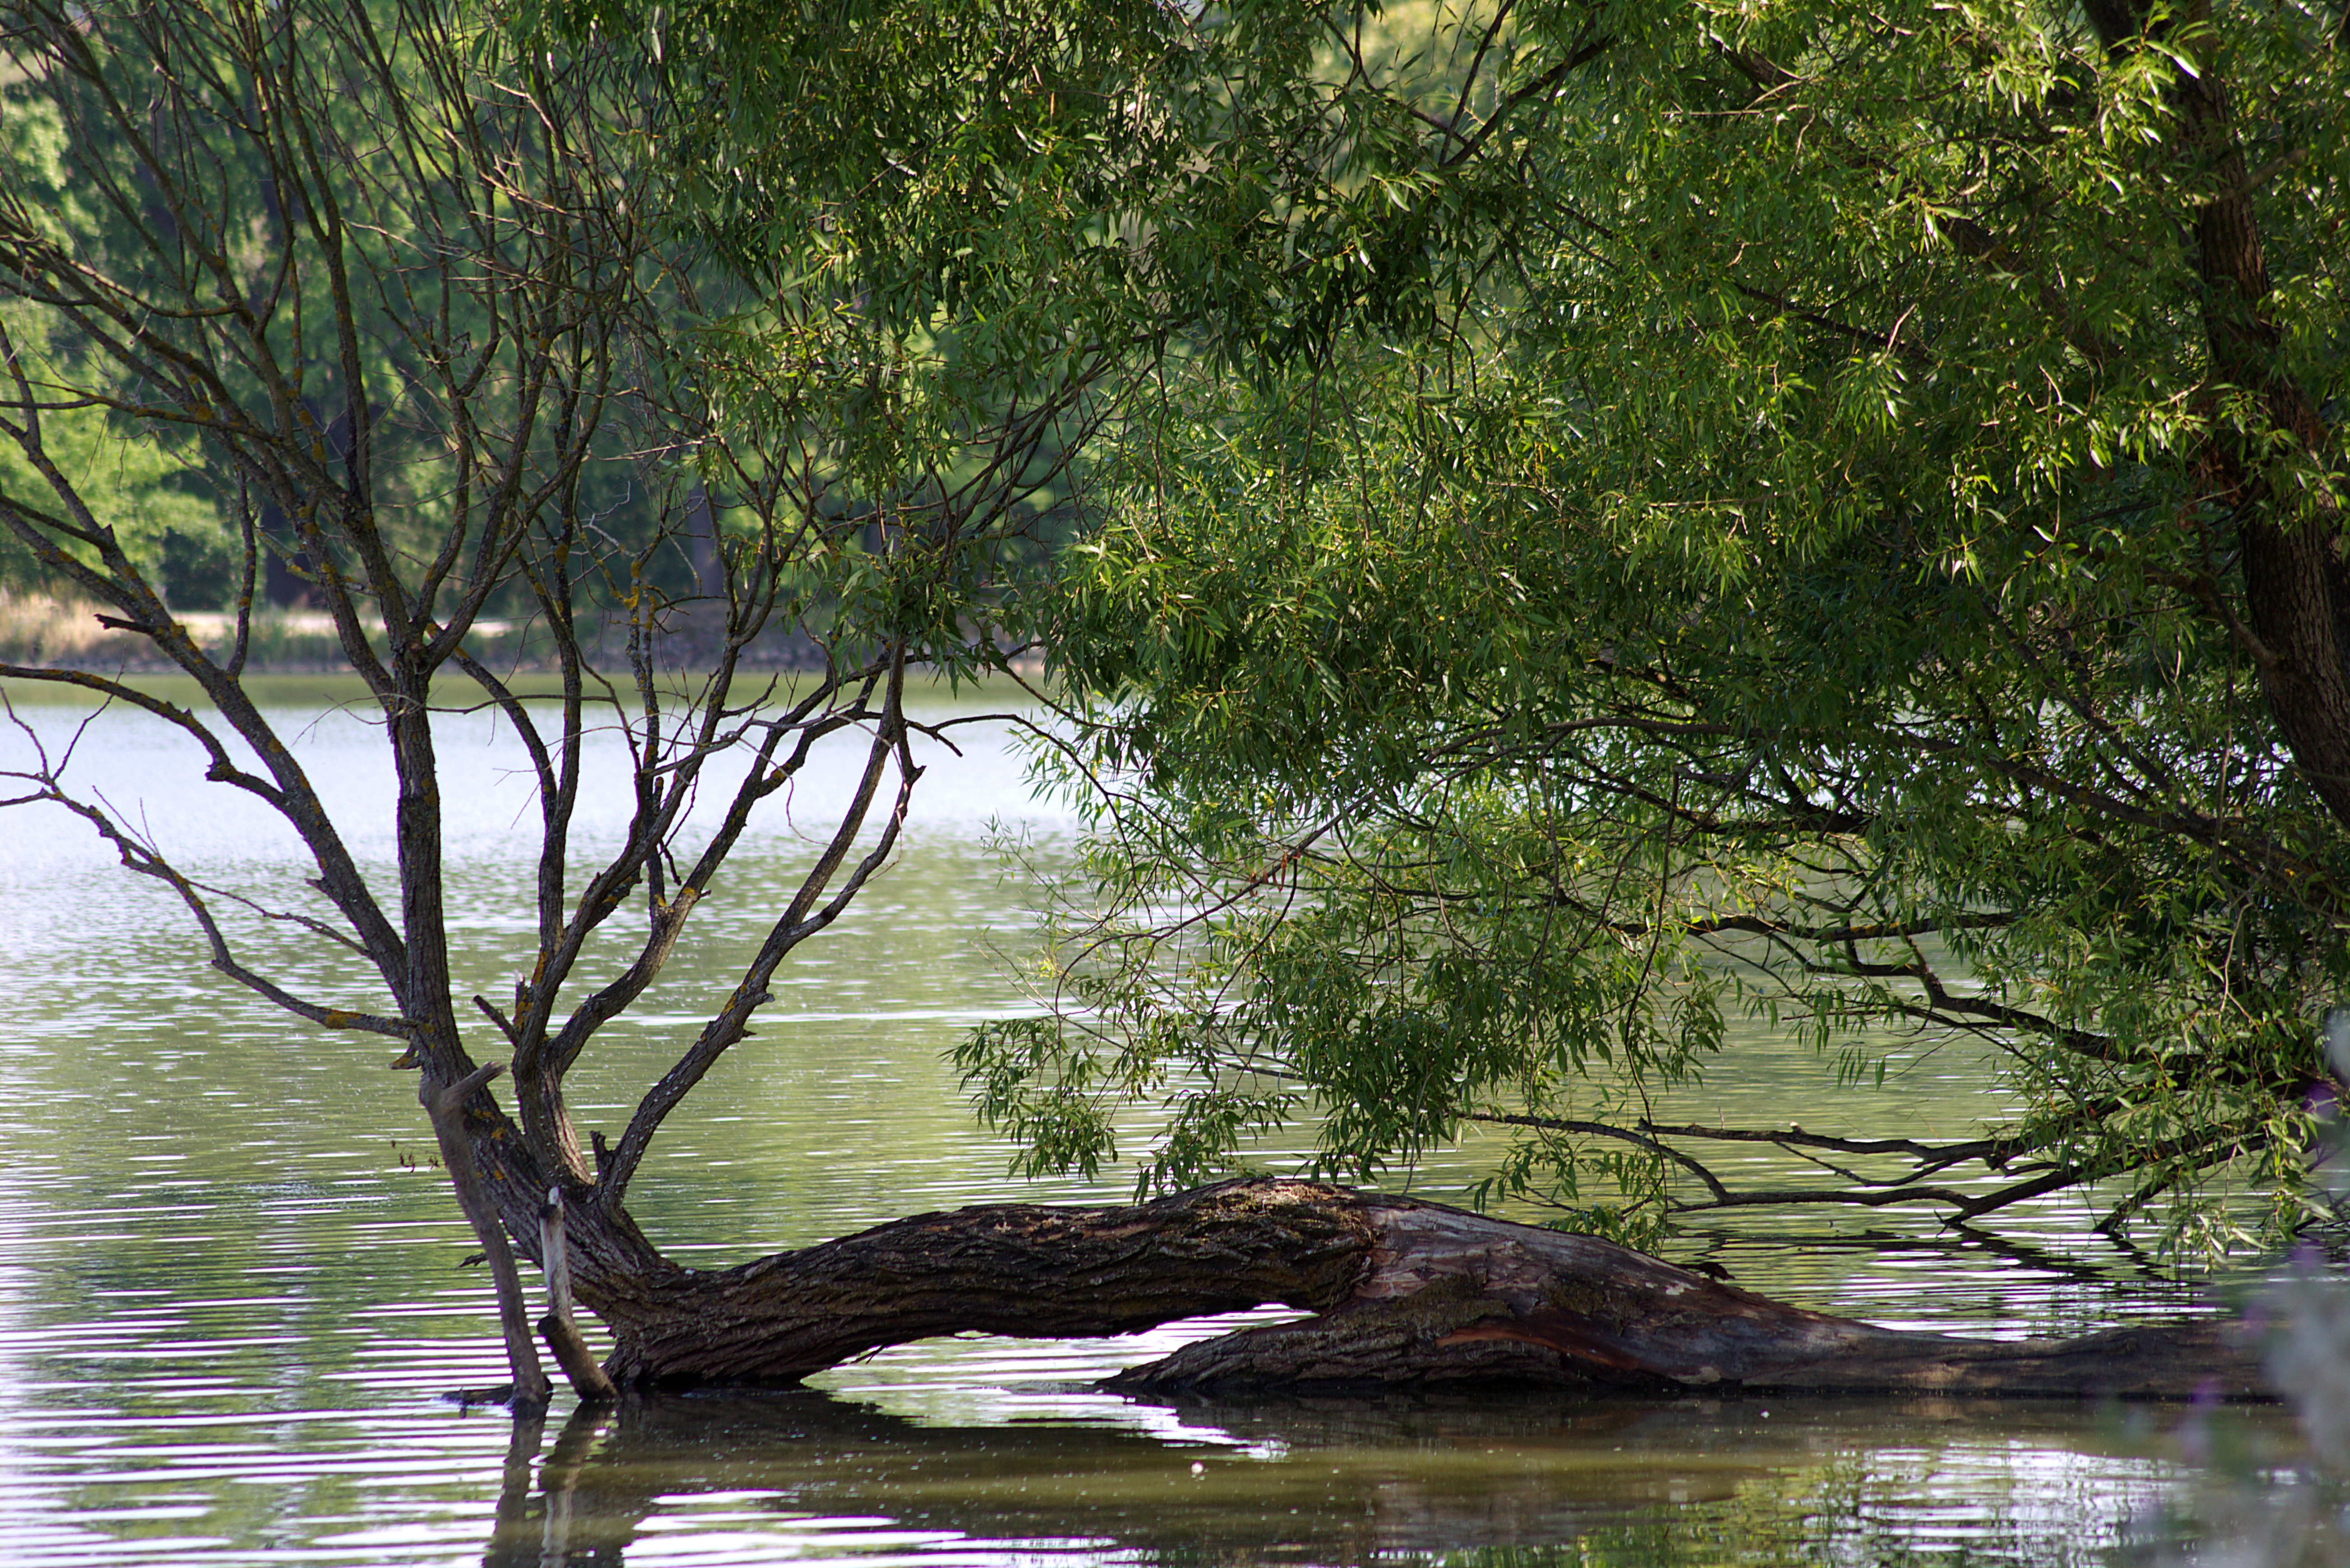
tree, water, nature, swamp, branch, river, pond, wildlife, jungle, pasture, botany, fauna, lakeside, wetland, habitat, kahl, dead plant, withers, natural environment, woody plant, bayou